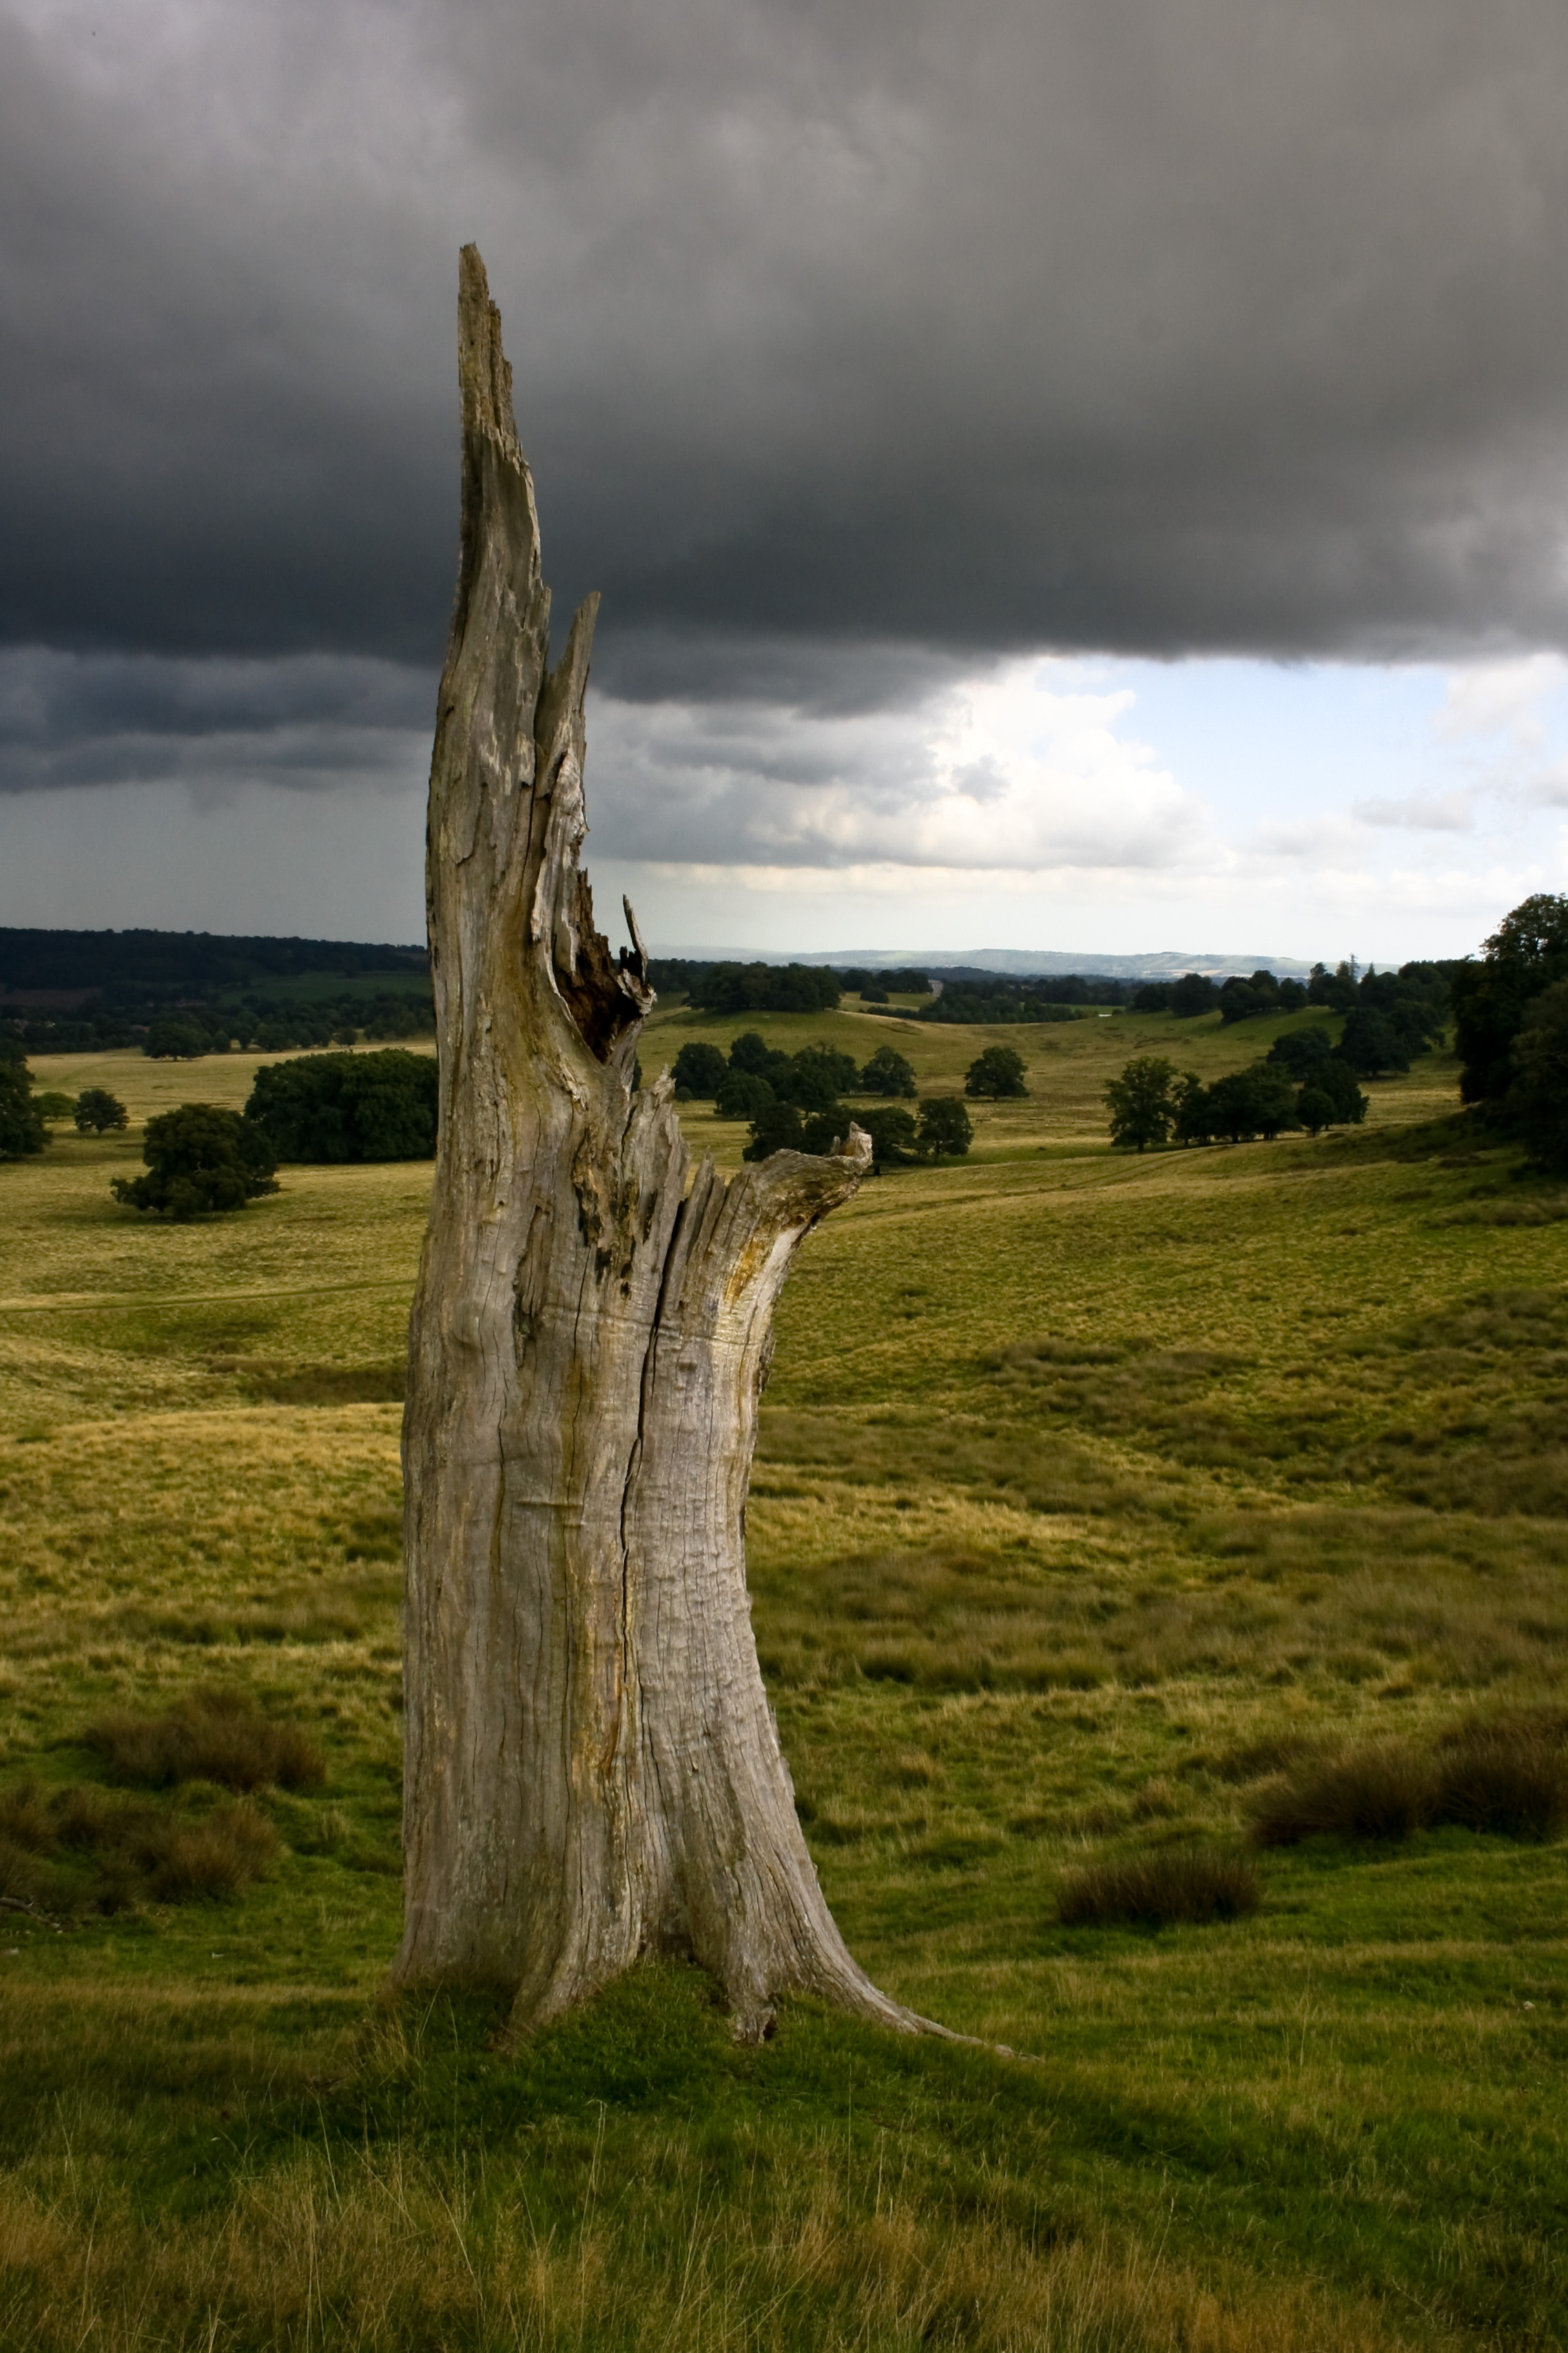
landscape, tree, nature, grass, rock, cloud, plant, sky, wood, meadow, sunlight, hill, stump, wind, park, storm, trees, sculpture, clouds, day, sussex, petworth, rural area, woody plant